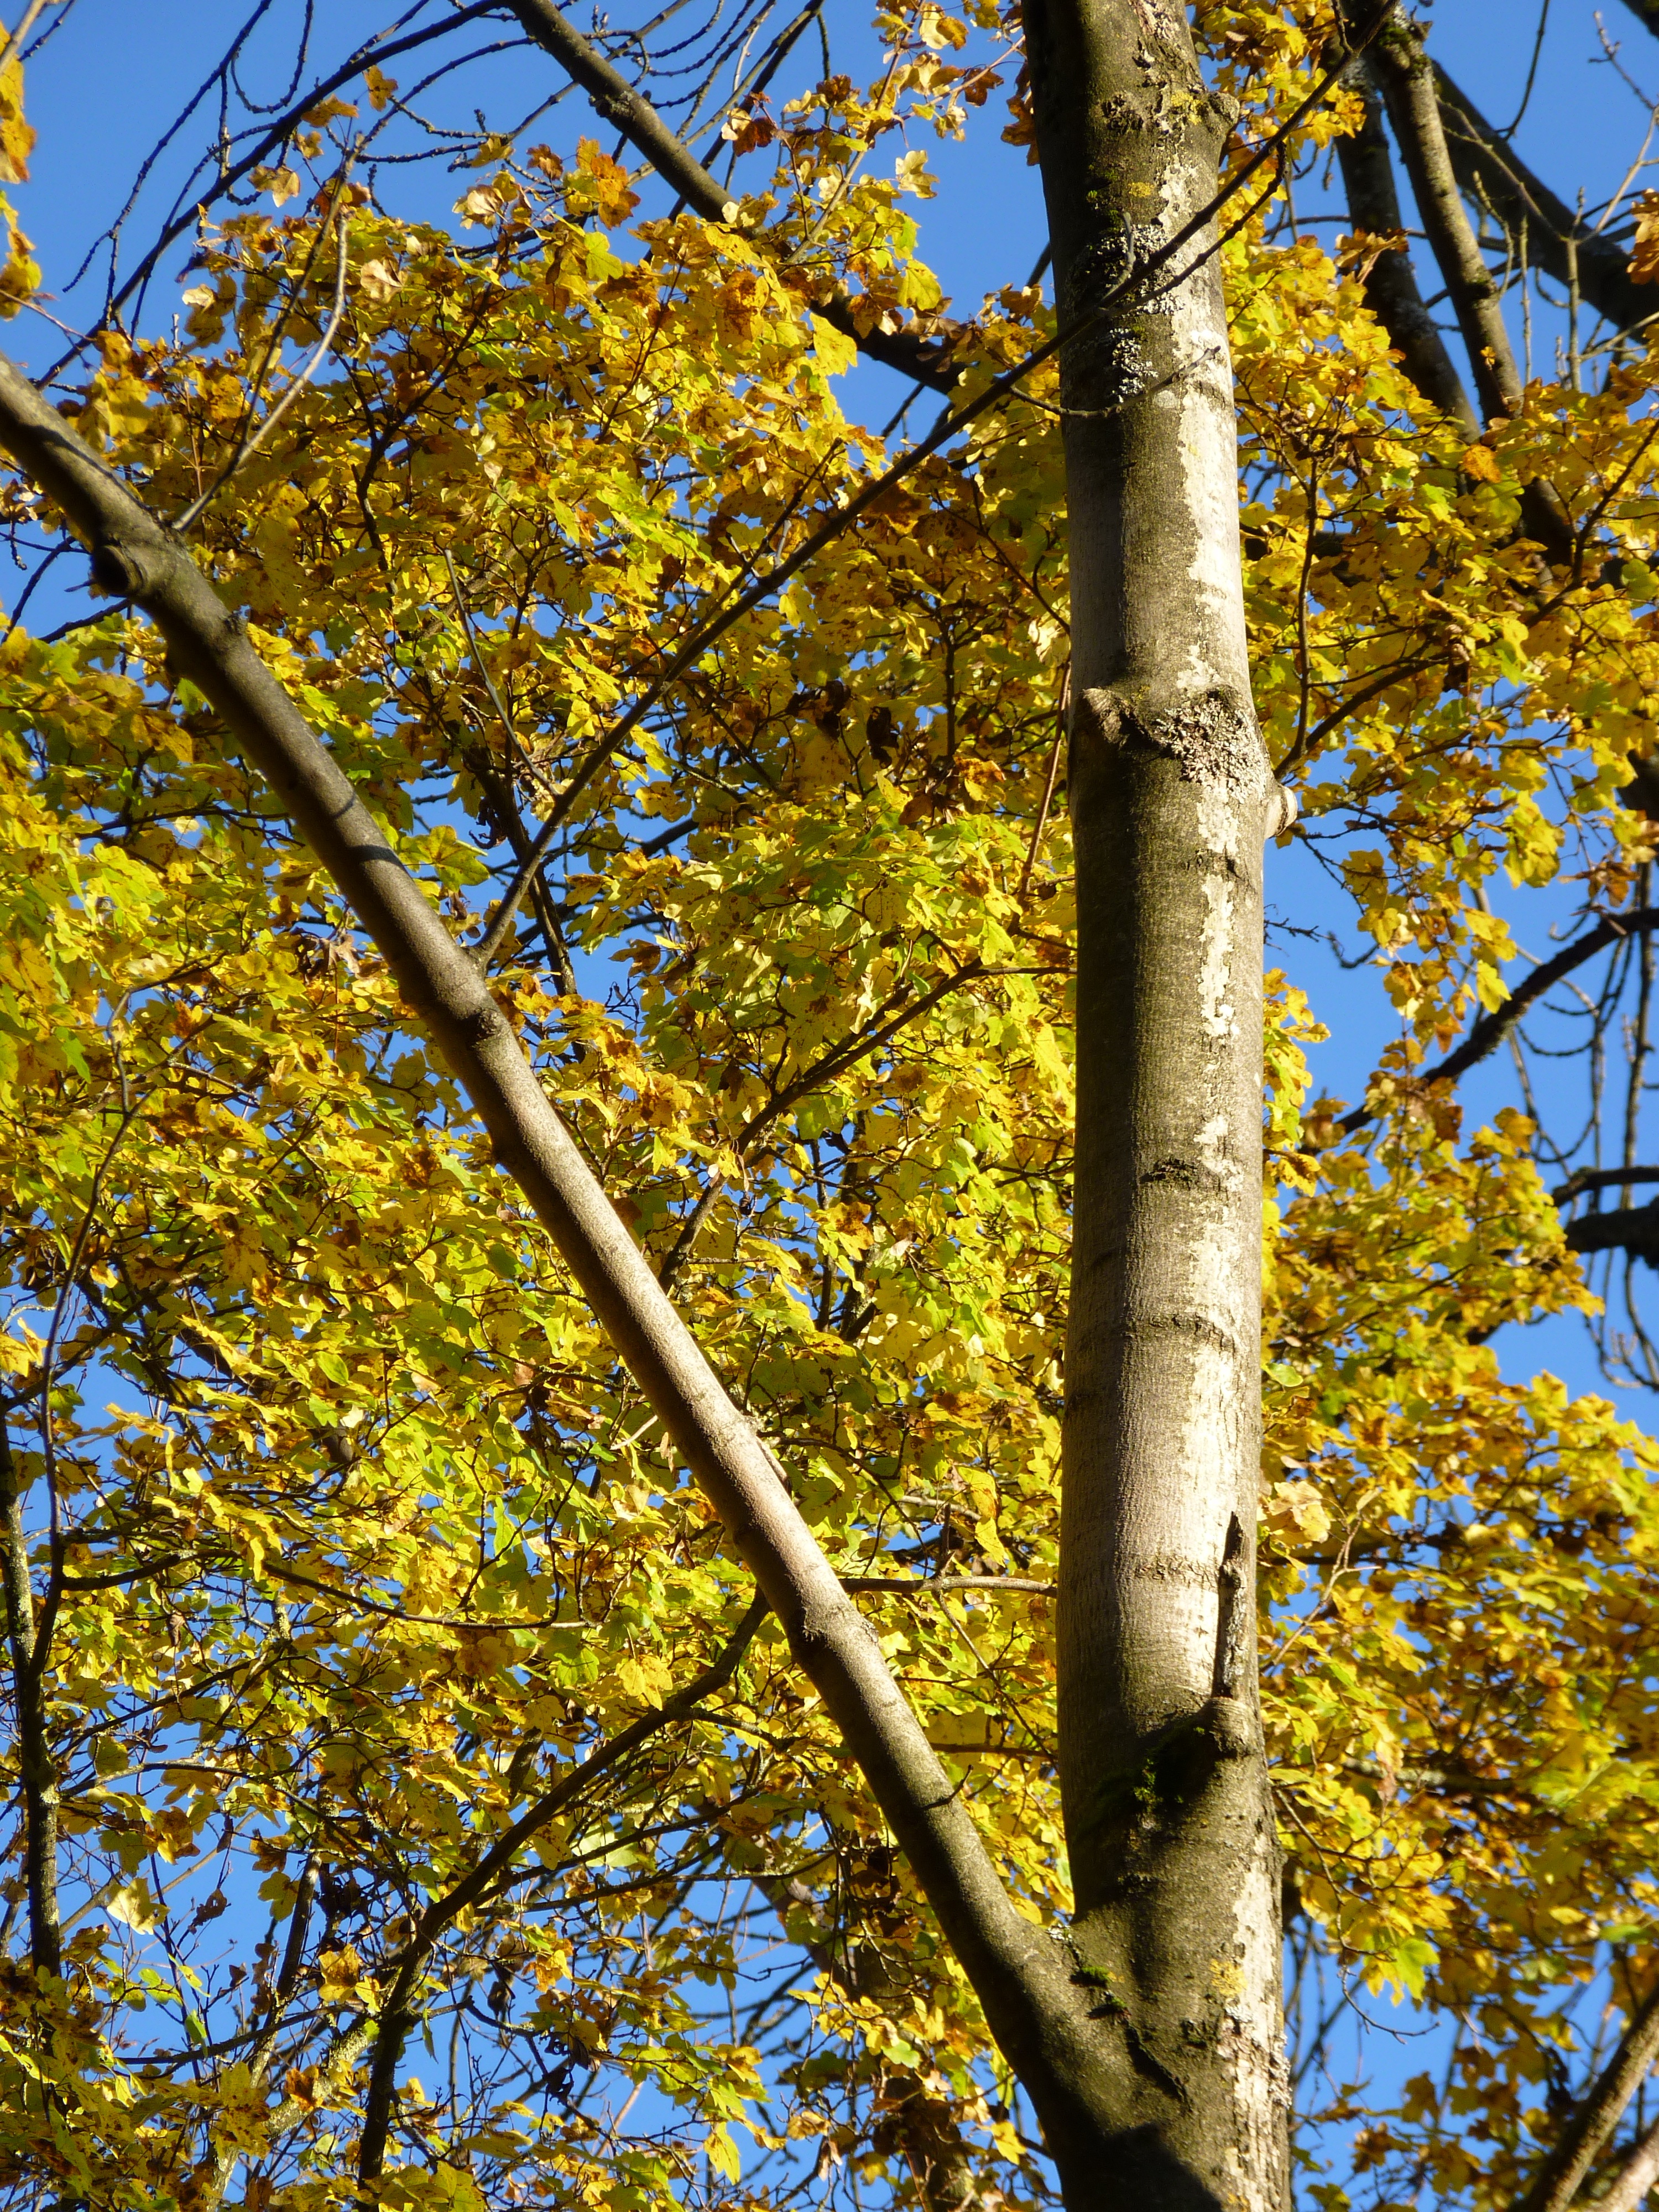
tree, nature, forest, branch, plant, sunlight, leaf, flower, birch, autumn, colorful, yellow, season, leaves, bright, deciduous, grove, woodland, autumn forest, flowering plant, maidenhair tree, woody plant, land plant